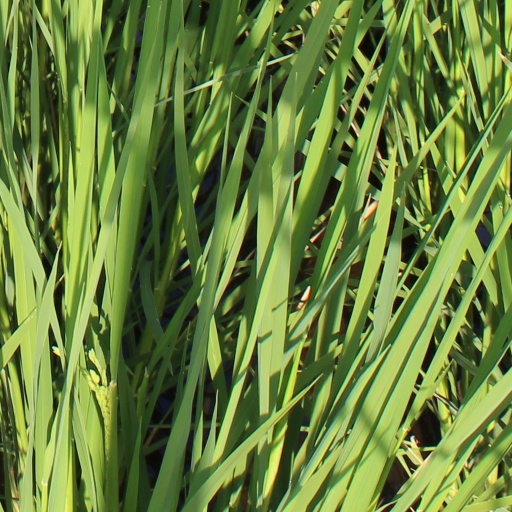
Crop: rice